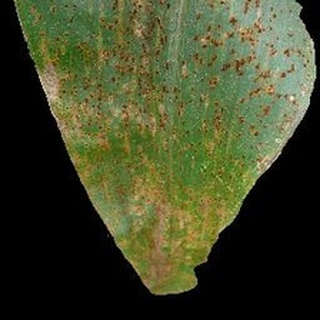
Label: corn_common_rust